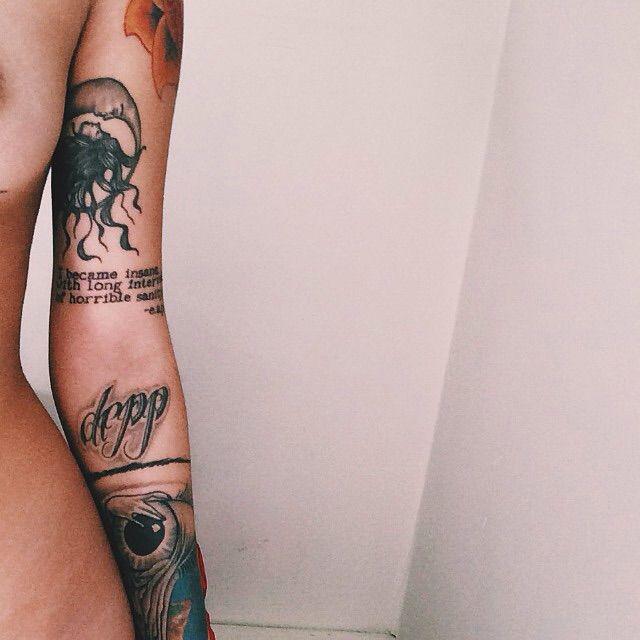
i need a sleeve like this .
Relation: Story